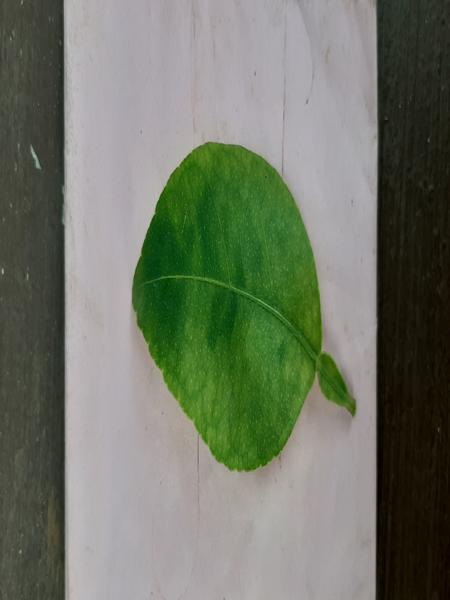
Plant: Lemon